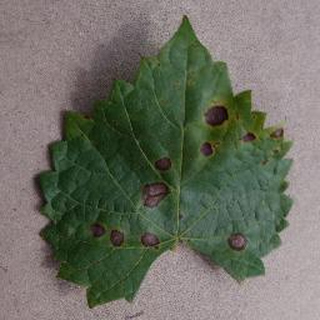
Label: grape_black_rot